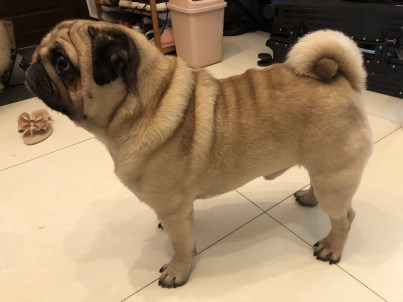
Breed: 798-n000130-pug